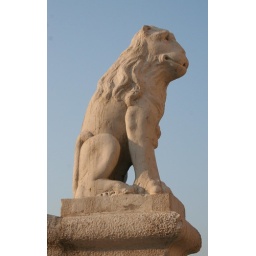
Venetian lion on bridge in Chioggia Italy